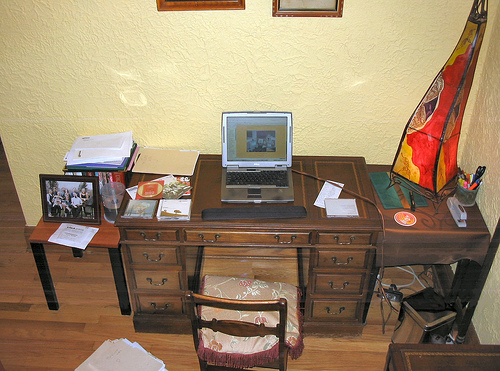
question: 机にはどんな電化製品がありますか？
answer: パソコン

question: パソコンはどんな形ですか？
answer: ラップトップ型である

question: パソコンはどんな状態にありますか？
answer: 電源が入っており、画面には画像が表示されている

question: 机にはいくつ引き出しがありますか？
answer: ９つ

question: 机や床は何でできていますか？
answer: 木材

question: 壁には何がかけてありますか？
answer: 額縁が２つある

question: 椅子には何が置いてありますか？
answer: 座布団

question: パソコンのコードはどこに伸びていますか？
answer: 右サイドの机の下にあるコンセント